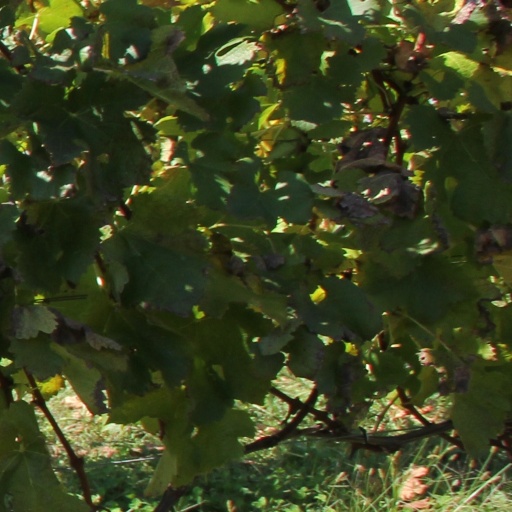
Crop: grape